Lefkogeia

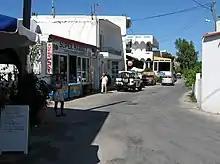

Lefkogeia is a village and a community in the municipal unit of Foinikas, Rethymno regional unit, Crete, Greece. The community has 252 inhabitants (2021).